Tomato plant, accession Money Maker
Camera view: horizontal (90 deg, fisheye); turntable rotation: 180 degrees
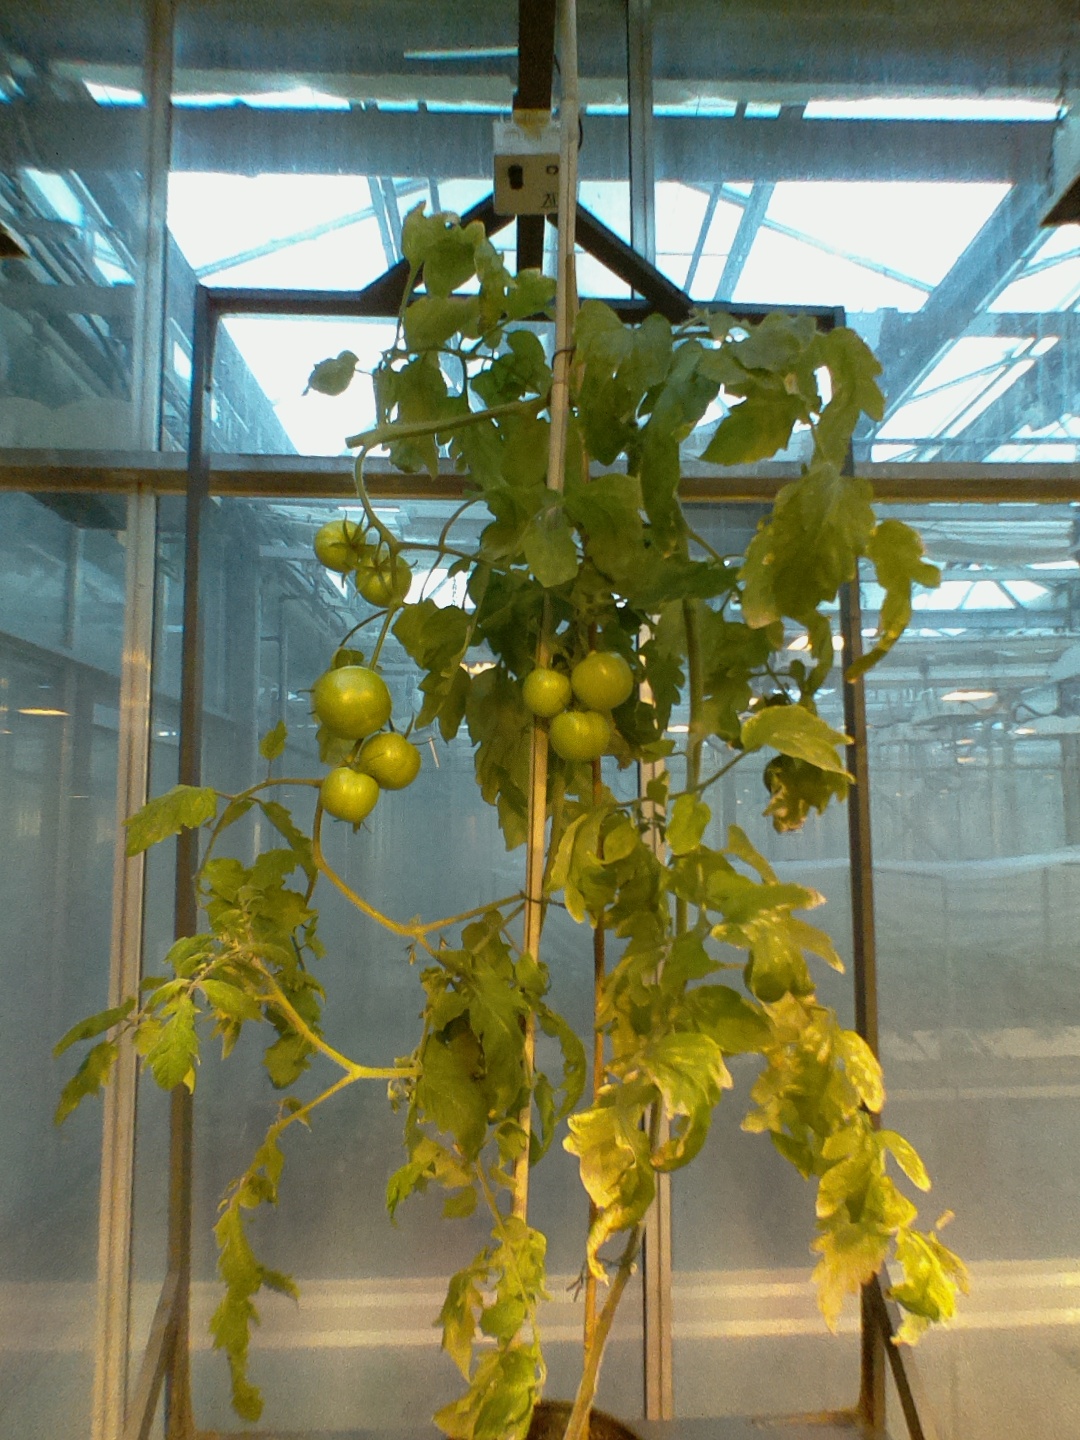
BBCH growth stage 79: 90% -100% of final fruit size